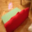
Label: couch